Ann Jarvis

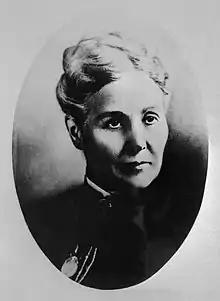
Jarvis, 1930

Ann Maria Reeves Jarvis (September 30, 1832 – May 9, 1905) was a social activist and community organizer during the American Civil War era. She is recognized as the mother who inspired Mother's Day and as a founder of Mother's Day movements, and her daughter, Anna Marie Jarvis (1864–1948), is recognized as the founder of the Mother's Day holiday in the United States.